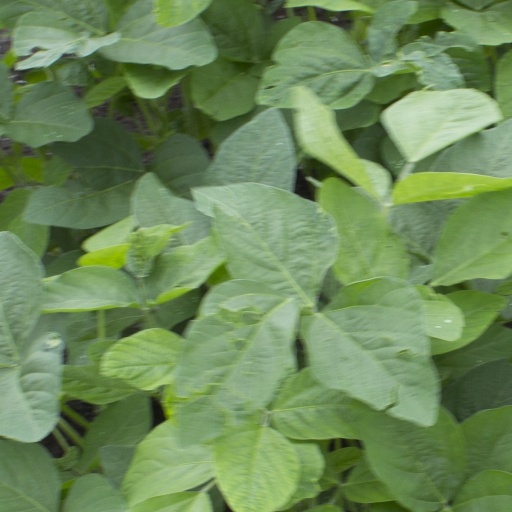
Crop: soybean